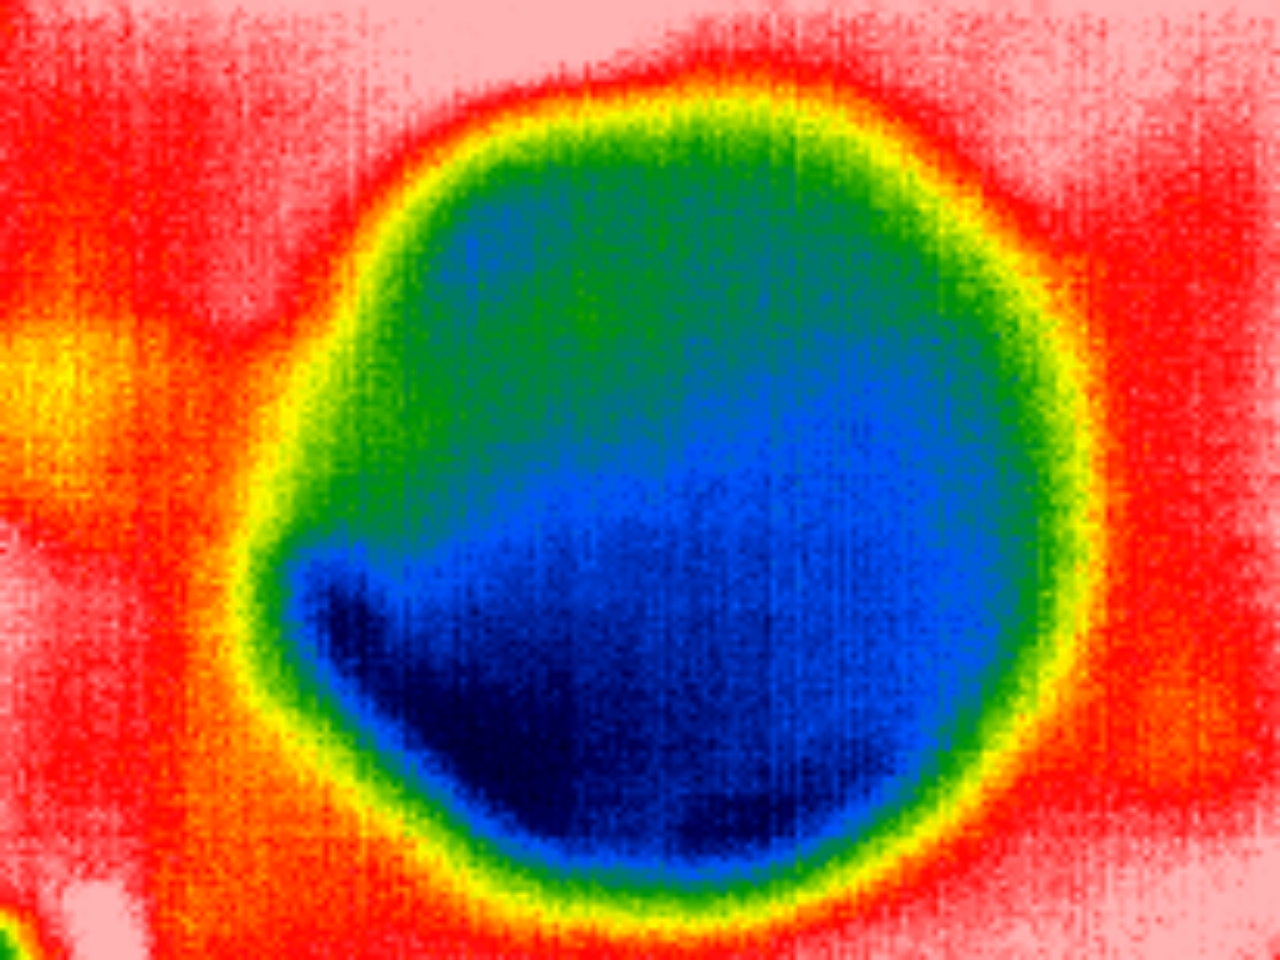
Label: Major Defect